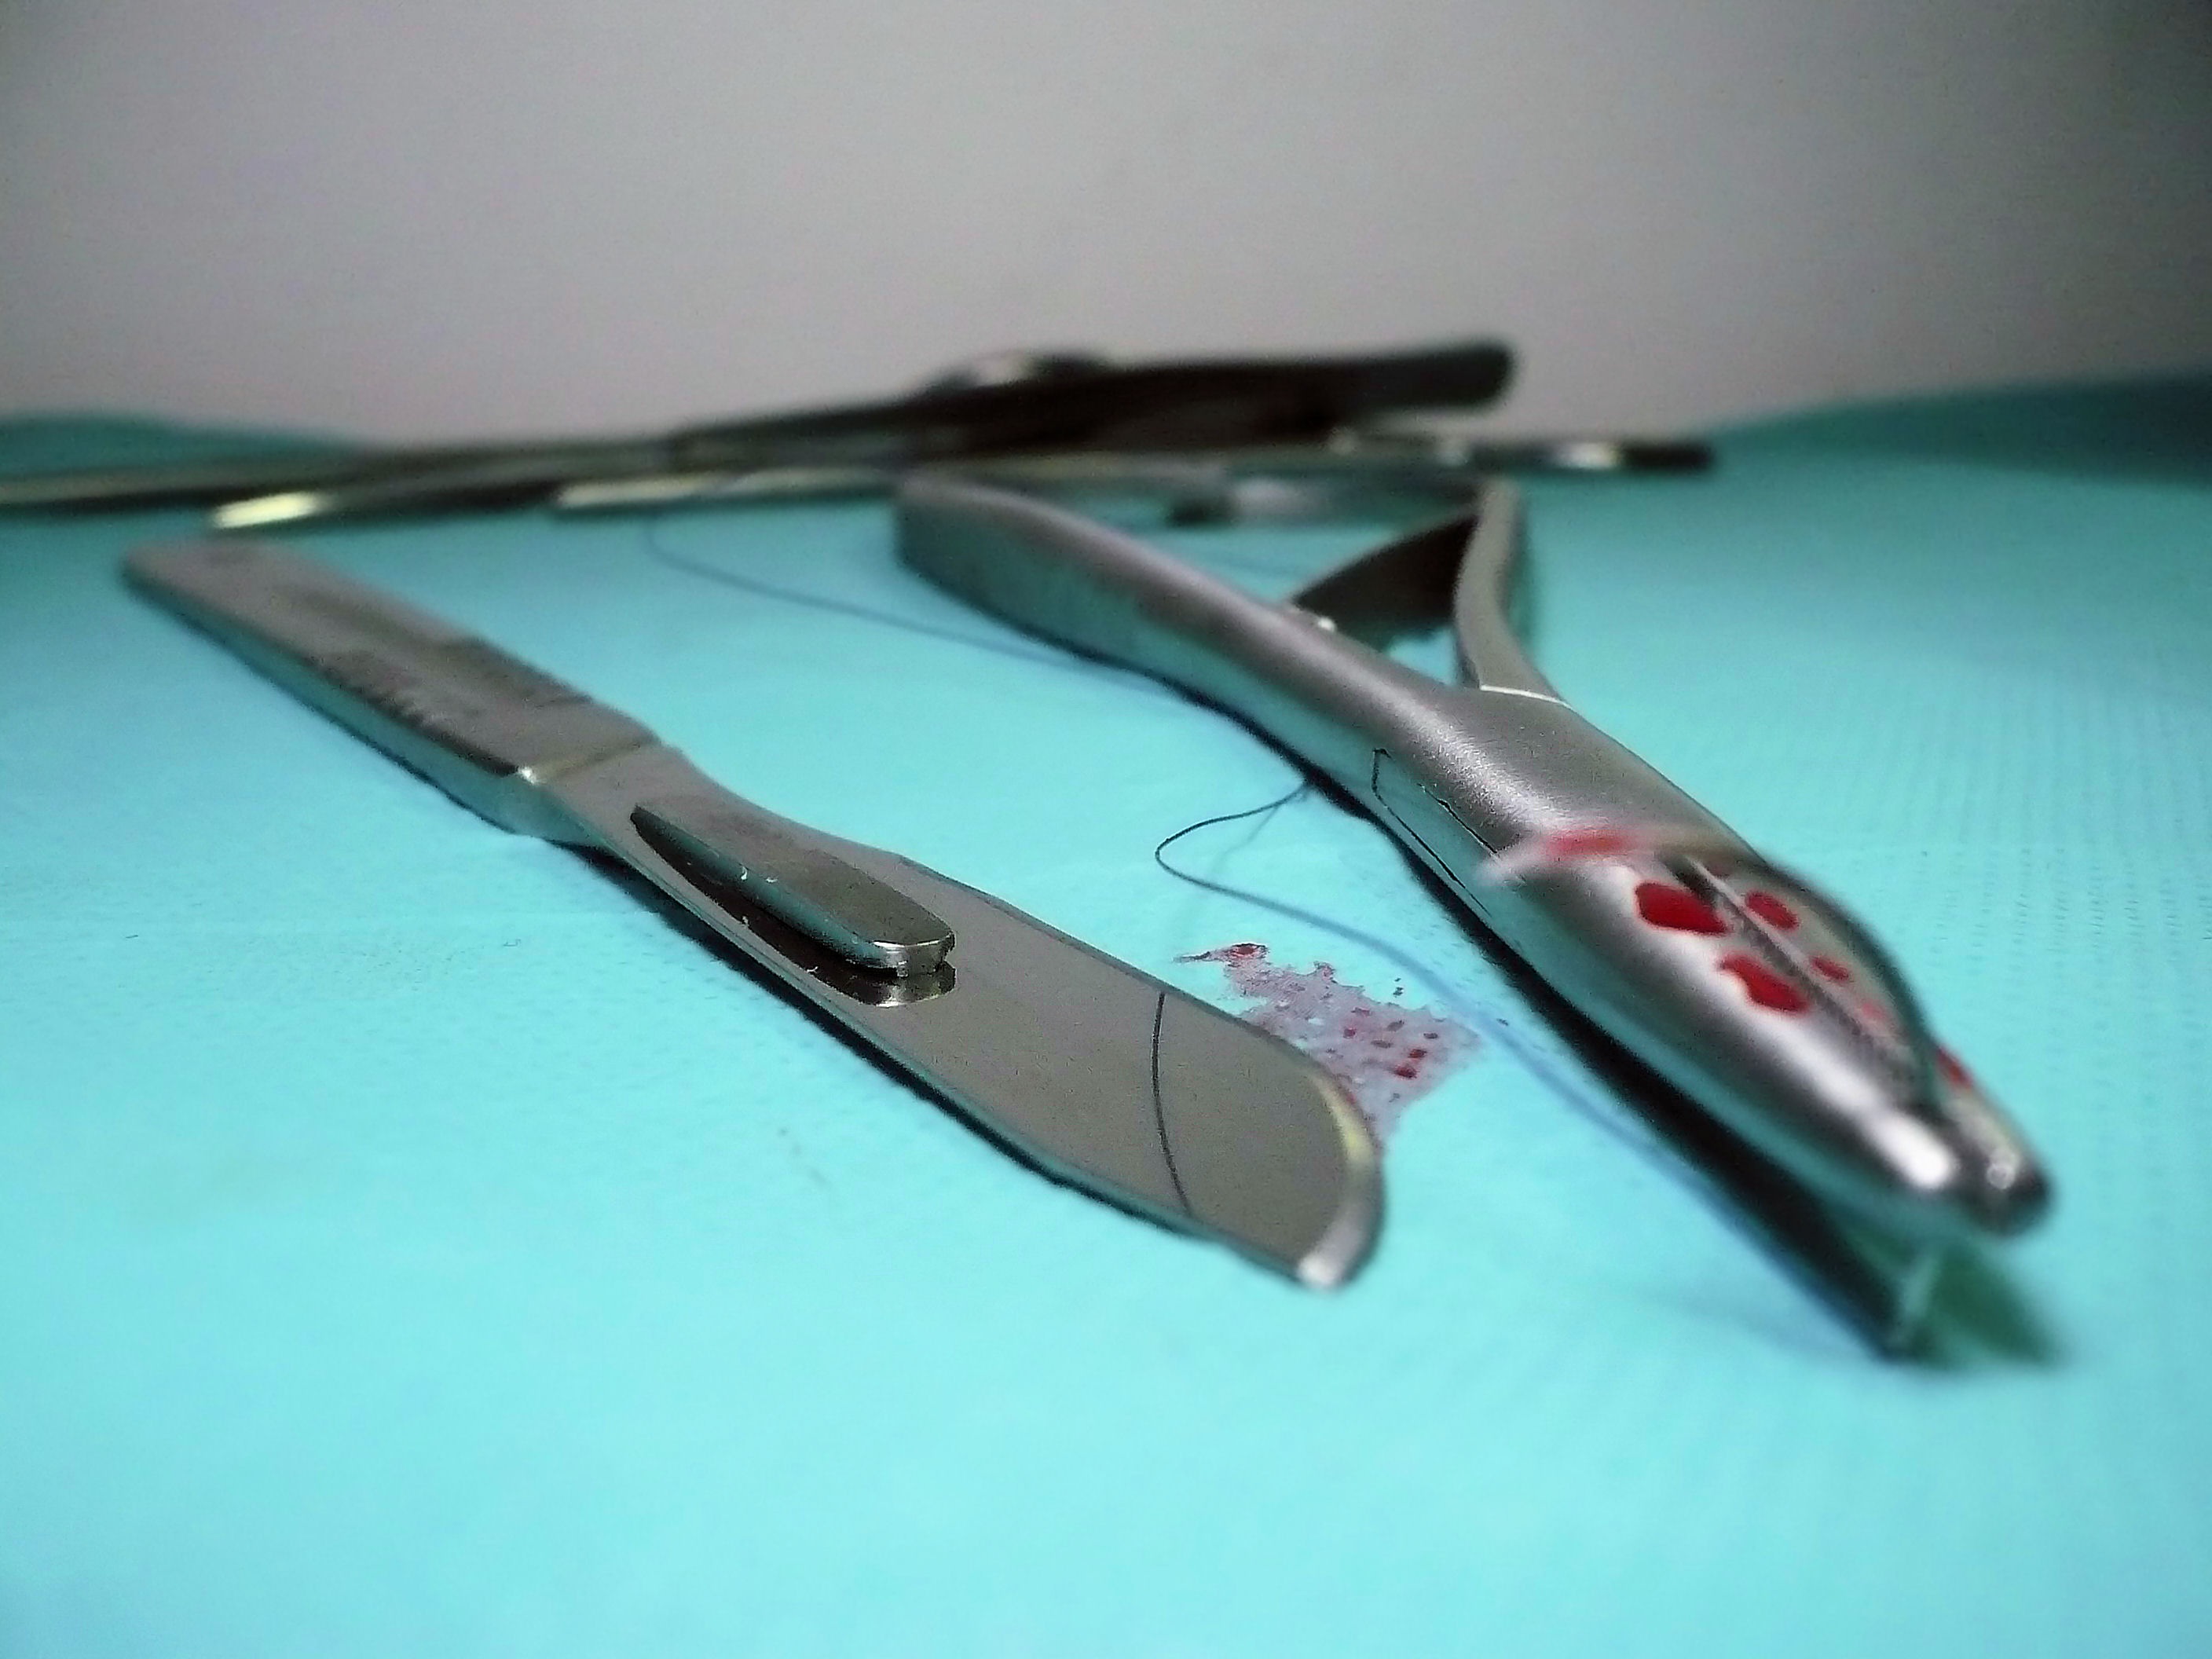
needle, steel, weapon, blood, glasses, tools, hospital, intervention, medical, vice, surgery, operation, the doctor, scalpel, ig otrzymacz, the patient, bow and arrow, automotive exterior, vision care